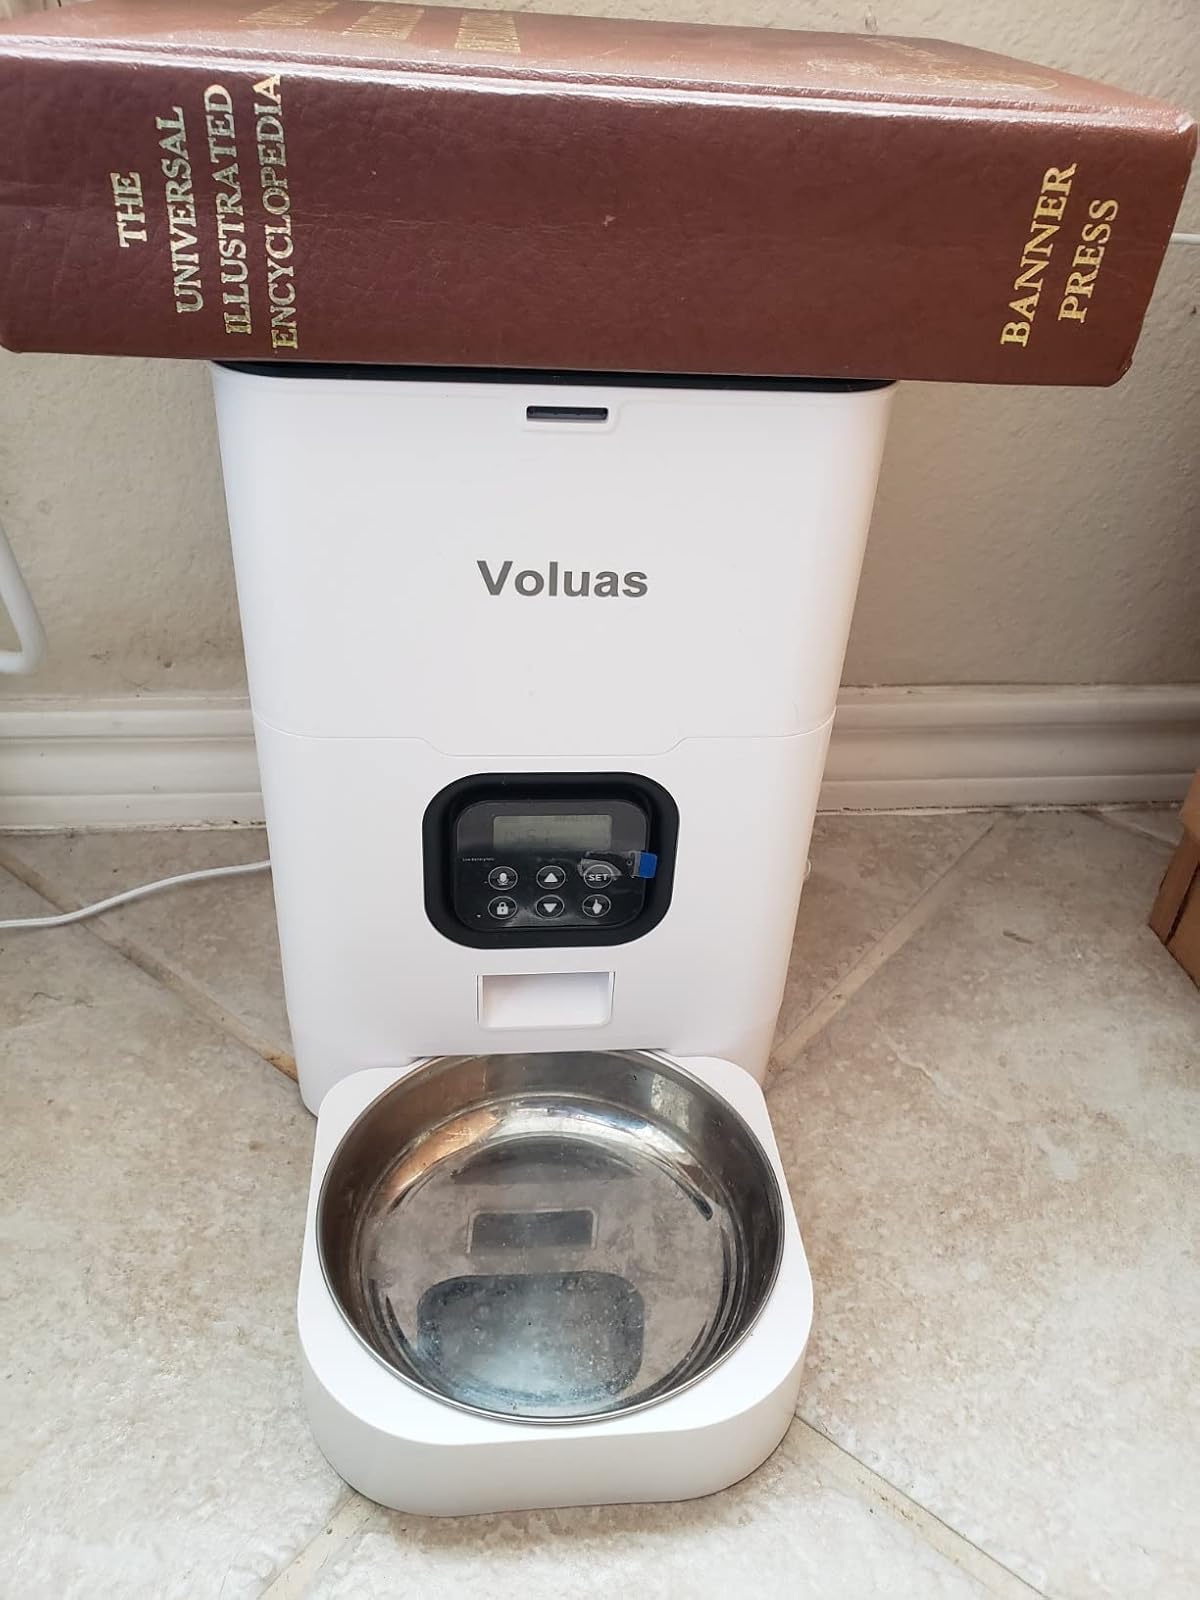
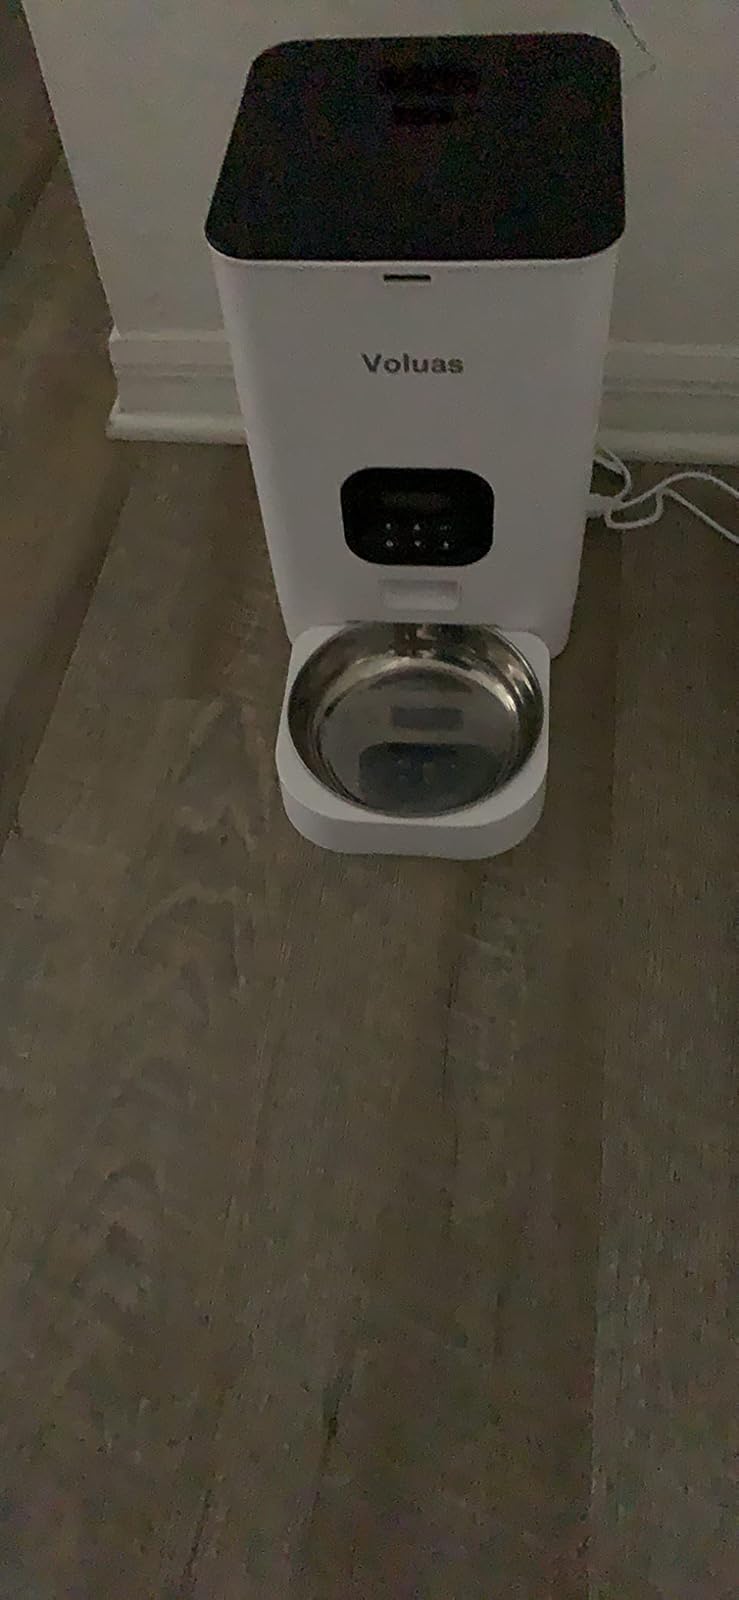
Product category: items_feeder
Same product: yes